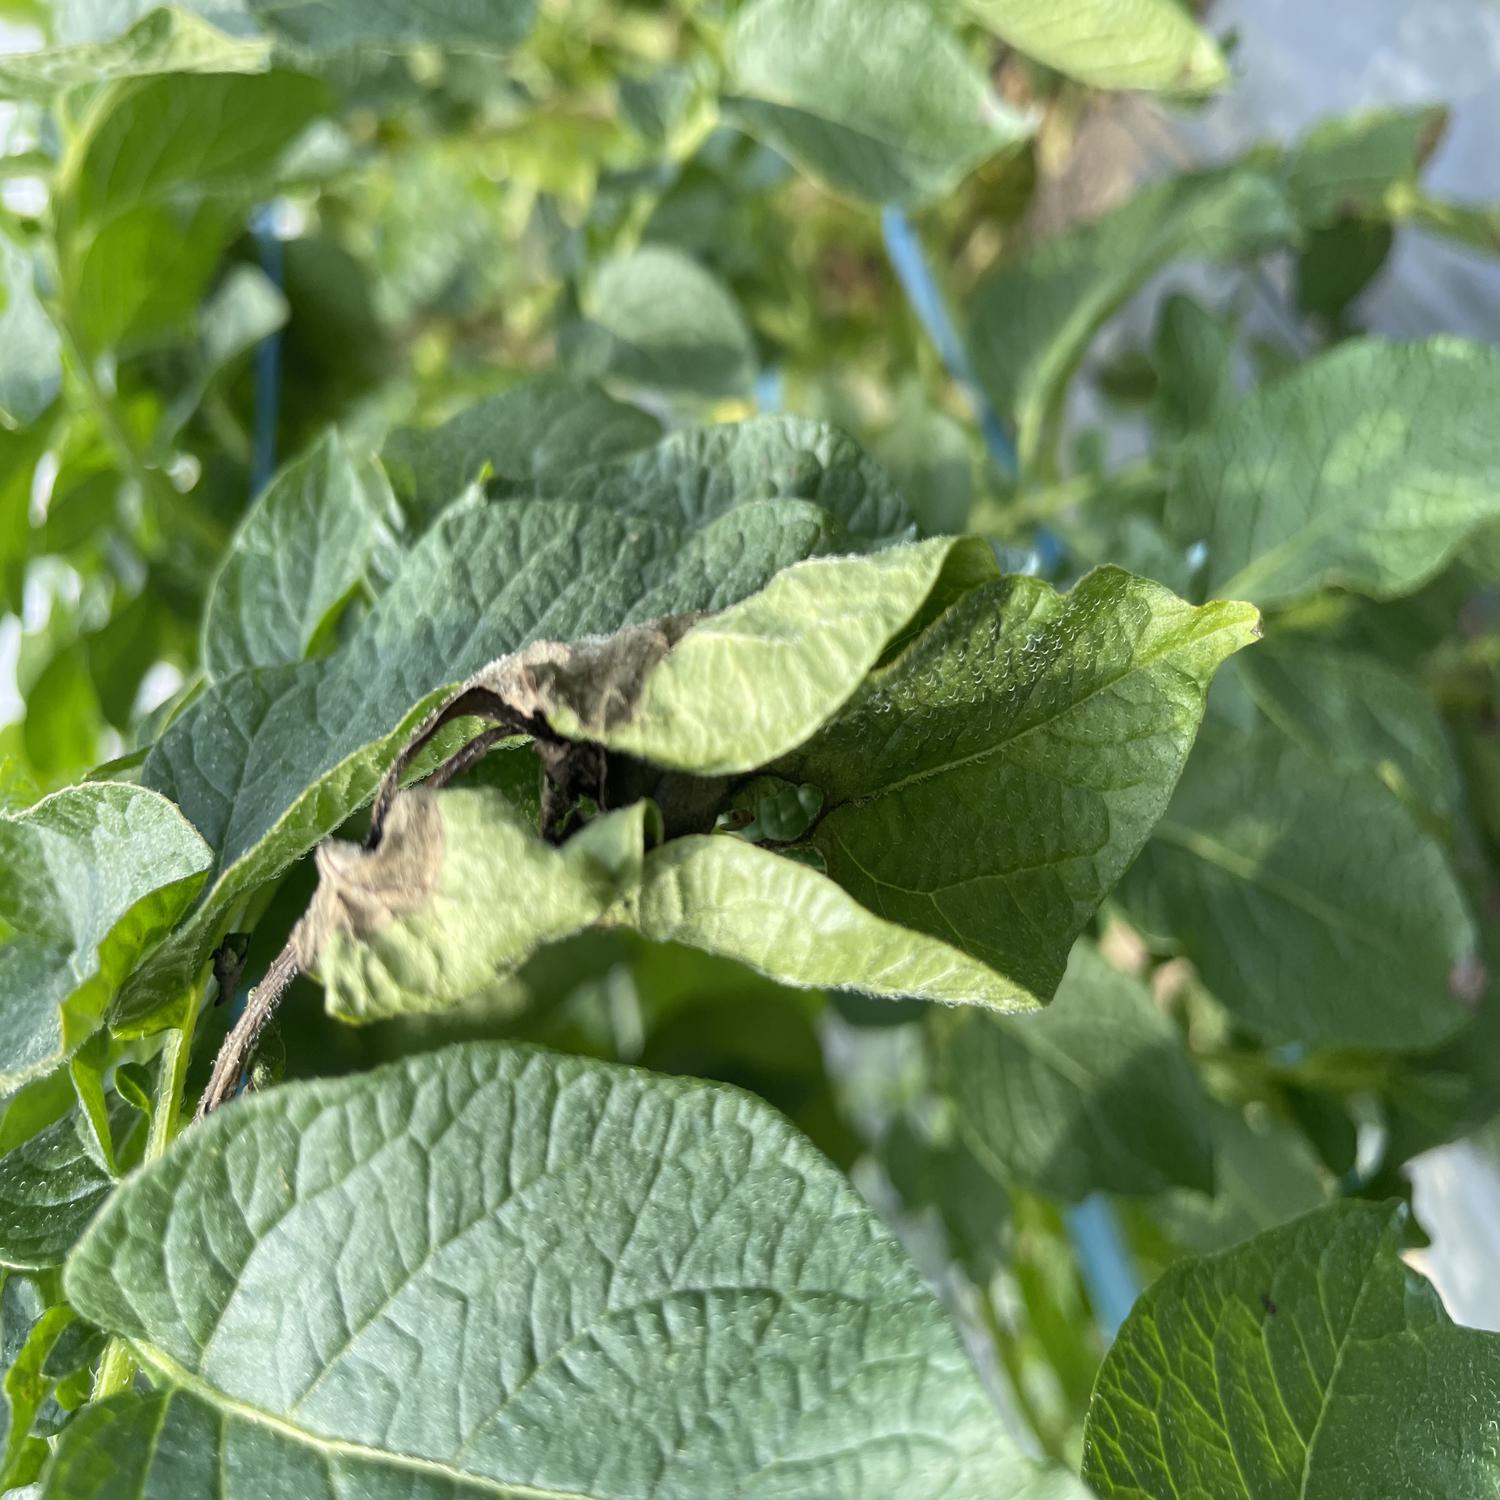
Label: Phytopthora